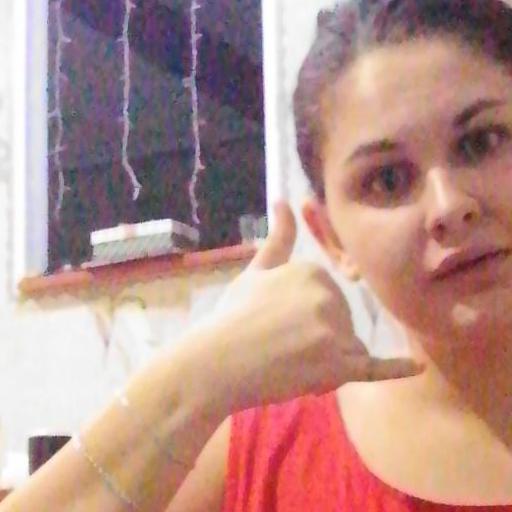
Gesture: call